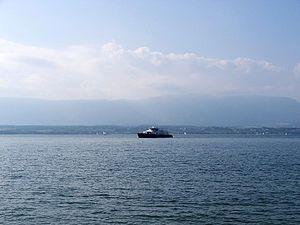
Le bateau arrive à Chens
Chens-sur-Léman est une commune française du Chablais, en Haute-Savoie, dans l'agglomération transfrontalière du Grand Genève.